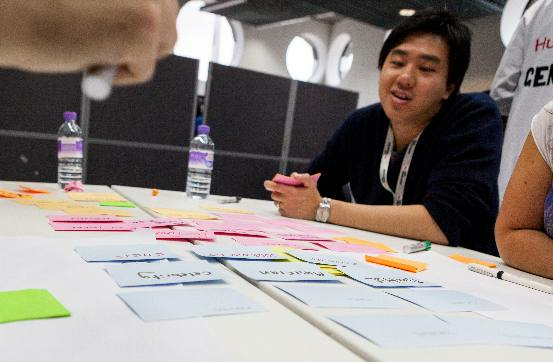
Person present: Yes